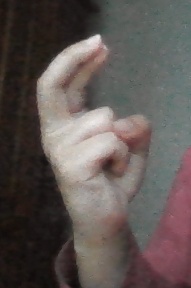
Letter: zay